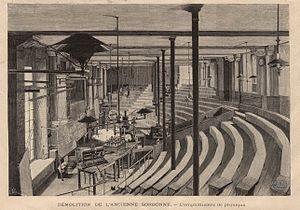
La faculté des sciences de Paris était, de son ouverture en 1811 à sa dissolution en 1970, la principale institution d'enseignement supérieur scientifique en France.